John Skirrow Wright

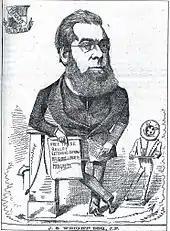
Cartoon, 1876. Wright's scroll lists his core political principles: "Free Trade; Ballot; Extended Suffrage; Religious Liberty; Progress". The footman in the background has the head of a button, in allusion to Wright's commercial roots.

While serving as President of the Birmingham Chamber of Commerce, he came up with the idea of postal orders, as an alternative to cheques, that would give the poorer classes the same facility as the wealthy to buy goods and services by post. A delegation of the Birmingham Chamber went to the annual meeting of Chambers of Commerce in London and Wright presented the idea, with details on how it would work, including all the Postal Order values proposed. London bankers were initially opposed to the idea, thinking it would affect their businesses, and the idea was rejected. However, the bankers eventually realised that the people who would use postal orders were not their customers and were therefore no threats. Consequently, at the Annual Meeting a year later Wright presented the idea again: this time it was accepted, and the Postal Order system was initiated exactly as he and the Birmingham Chamber had proposed.